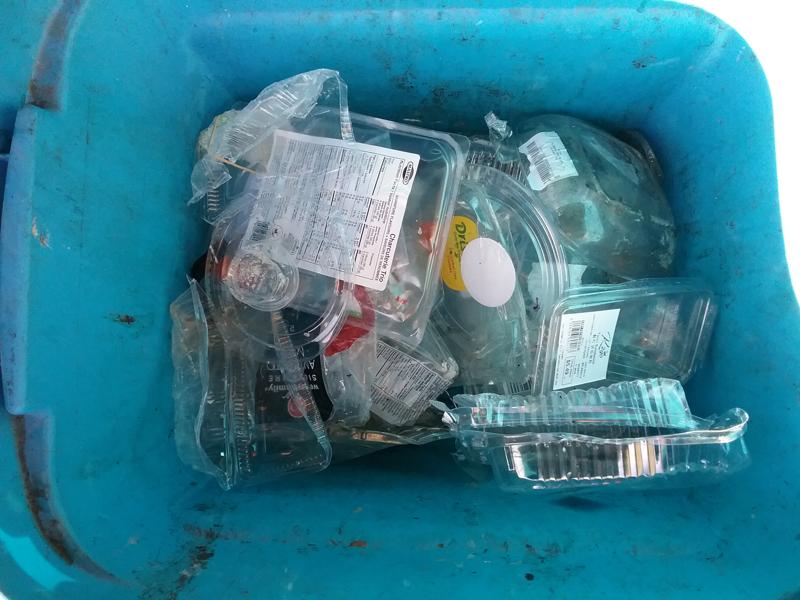
Waste category: plastic